Arbos

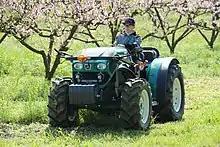
ARBOS 4110Q

In 1964 Arbos Spa was taken over by the American company White. The following year they released the flagship of European combine harvesters, the 1220. In a few years the range grew with new models: 1220, 780, Record and then 120 Pantera, 165 Tigre, 100 Lince and 125 Giaguaro. In 1971 they launched the Pantera 7 Colli, the first self-levelling combine harvester in the world, with levelling on 4 sides, longitudinal and transversal.